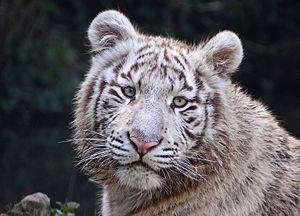
Tigre blanc photographié à Touroparc, Romanèche-Thorins, France
Touroparc Zoo, anciennement nommé Touroparc, est un parc zoologique et parc d'attractions français situé à Romanèche-Thorins dans le département de Saône-et-Loire, dans le Beaujolais.
Dans l'œil, la pupille est le trou situé au milieu de l'iris.